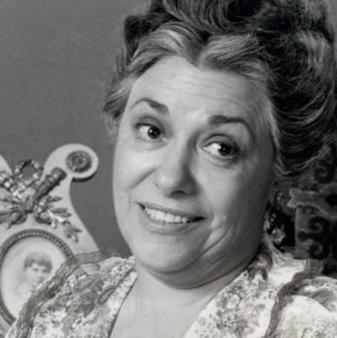
Age: 48